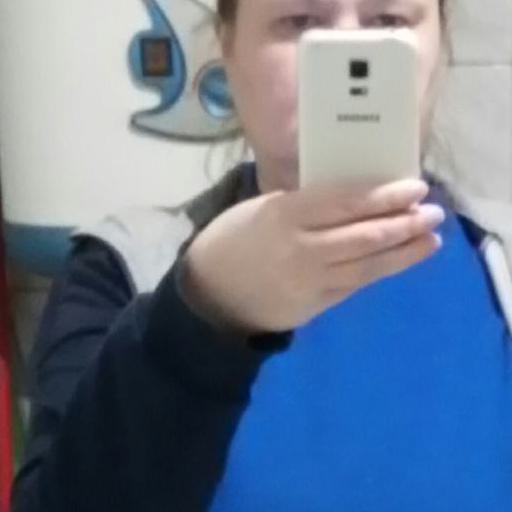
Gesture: no_gesture